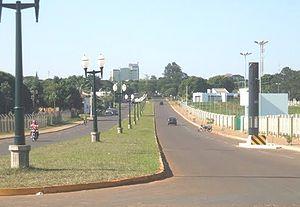
Naviraí est une ville brésilienne de l'État du Mato Grosso do Sul. Sa population était estimée à 47 899 habitants en 2011. La municipalité s'étend sur 3 194 km².